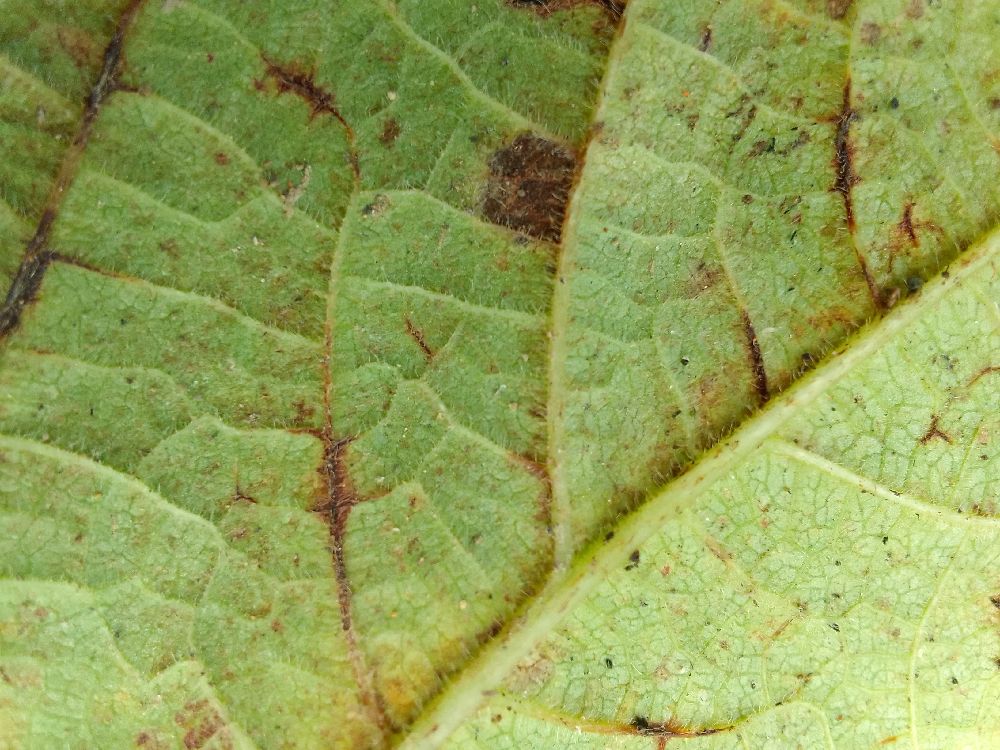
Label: anthracnose